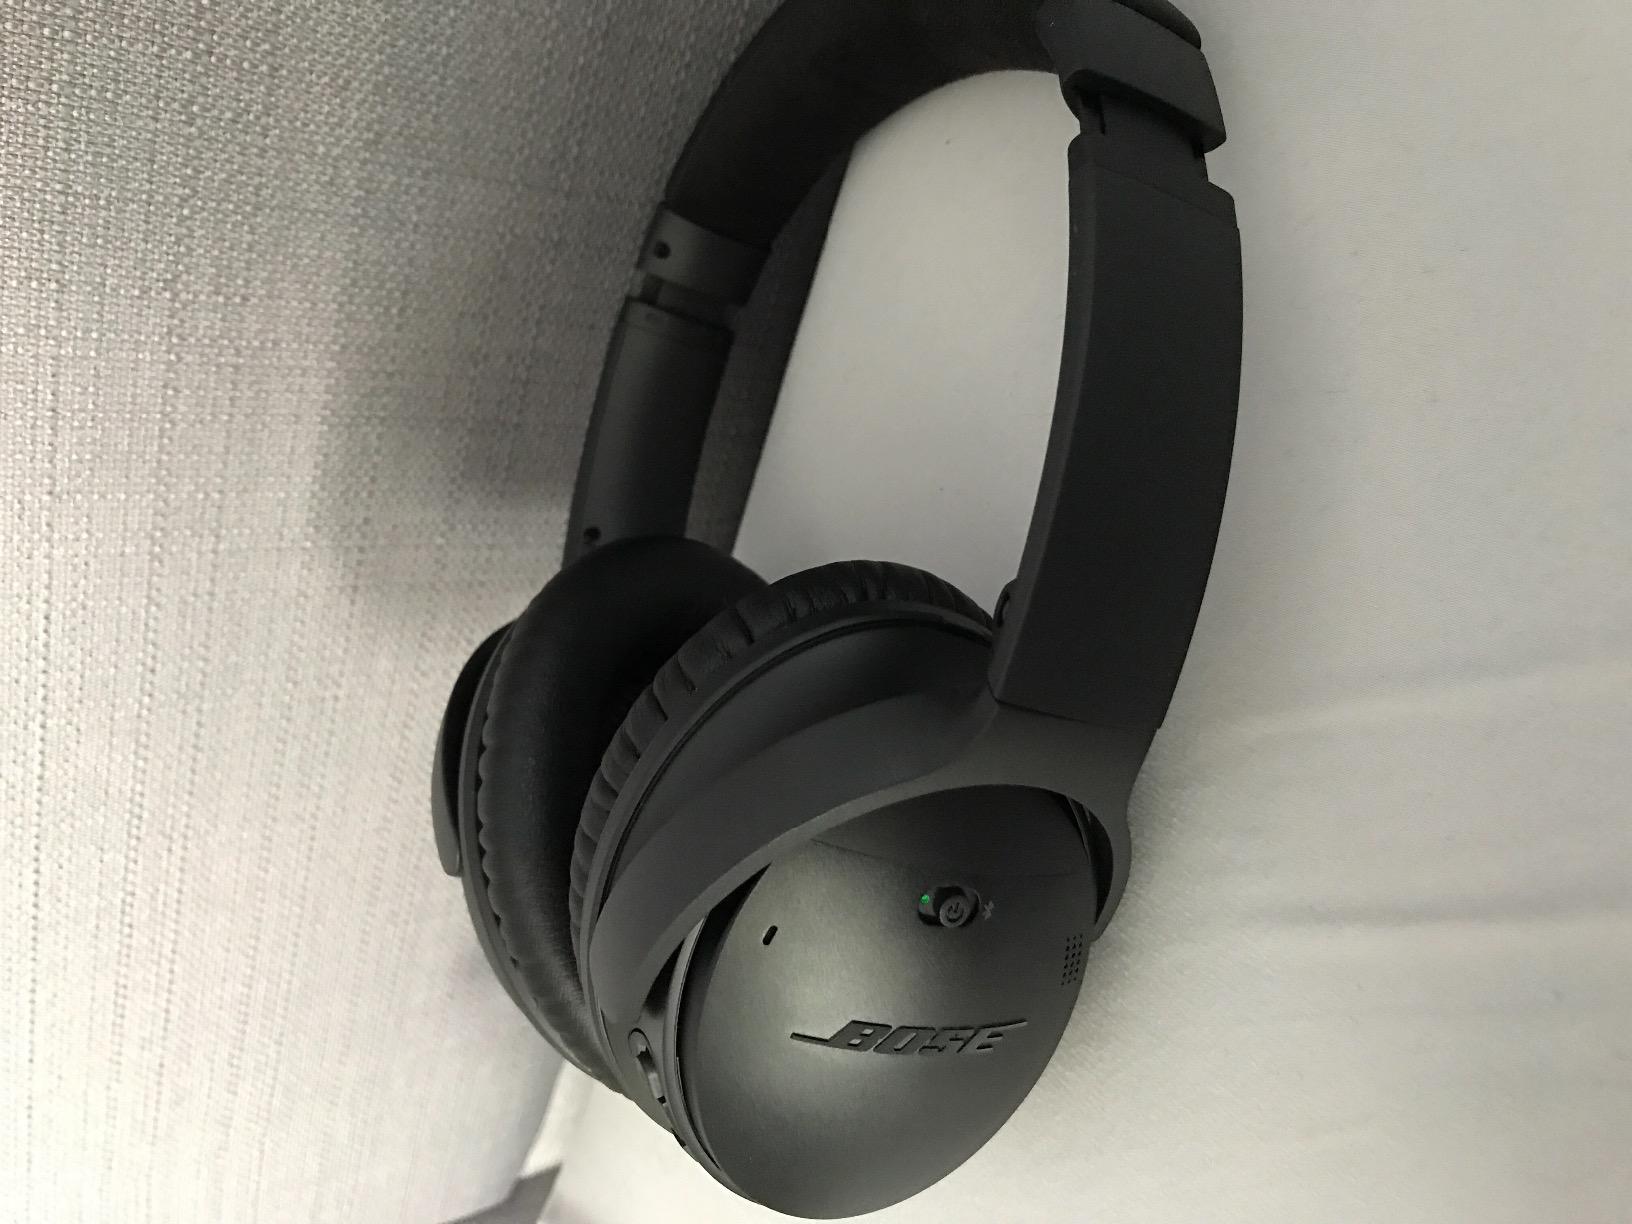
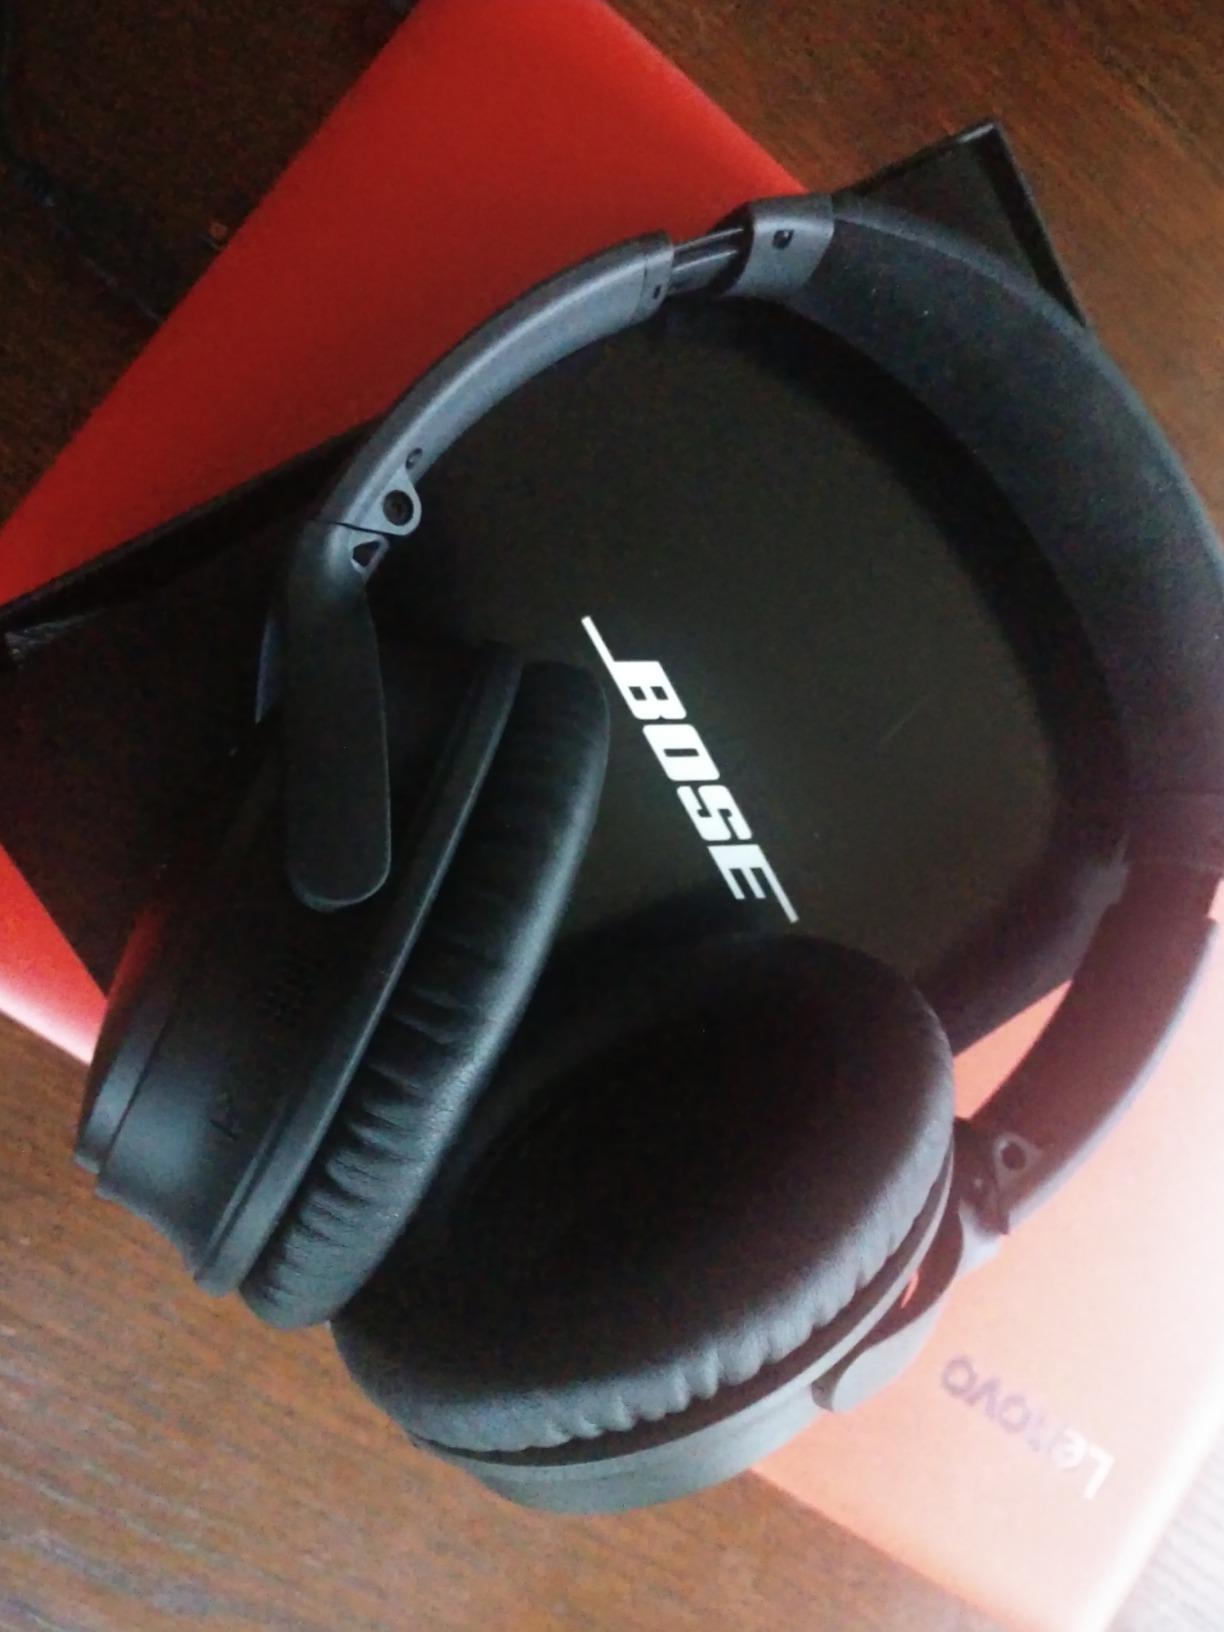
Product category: headphones
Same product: yes